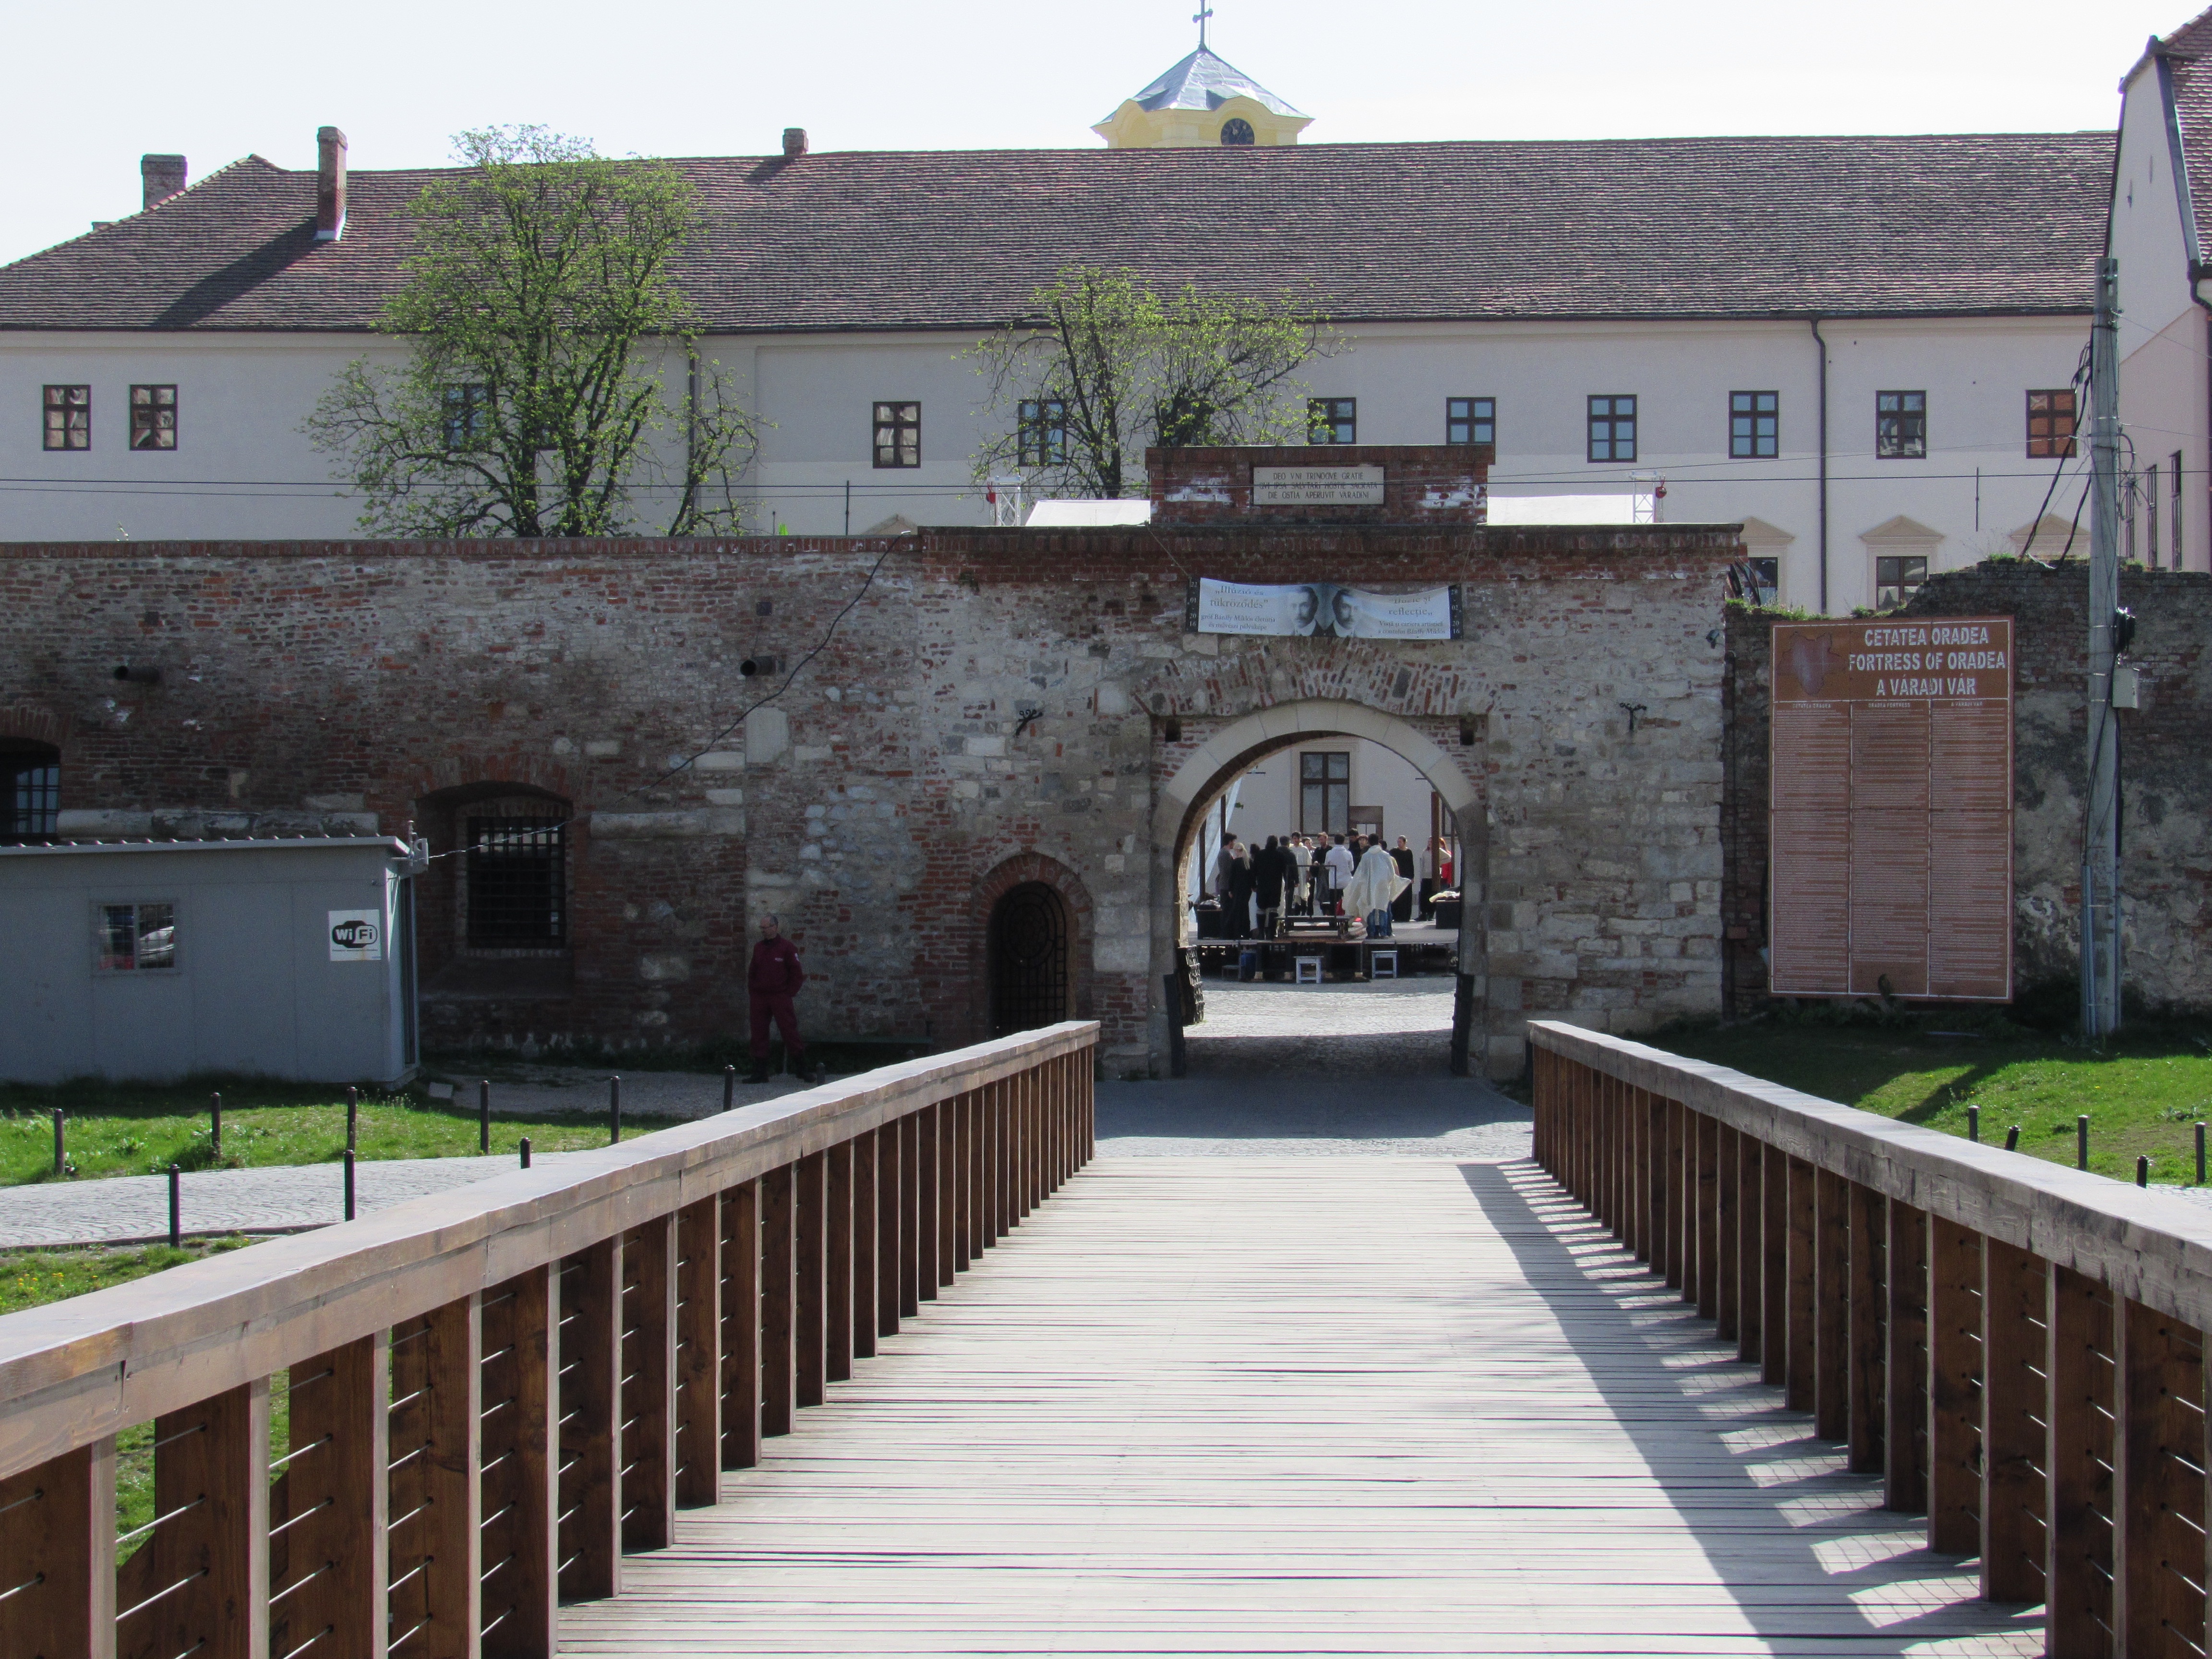
town, building, city, walkway, waterway, center, estate, transylvania, oradea, crisana